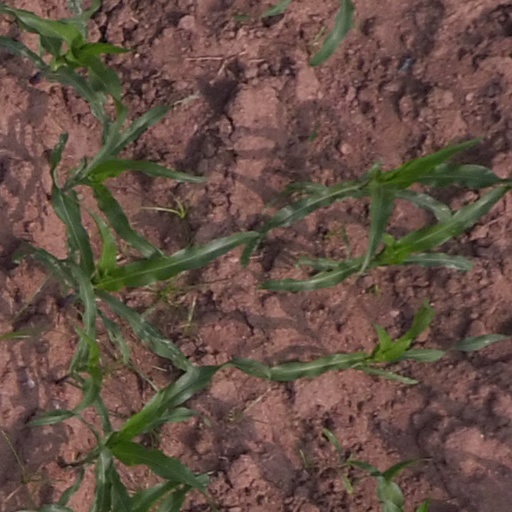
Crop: maize; corn